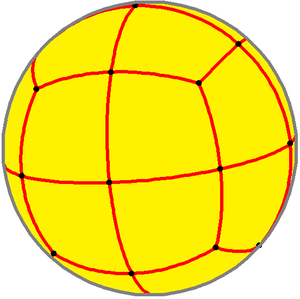
Un pavage de la sphère est un ensemble de portions de la surface d'une sphère dont l'union est la sphère entière, sans recouvrement. En pratique on s'intéresse surtout aux pavages réalisés avec des polygones sphériques, dénommés polyèdres sphériques.